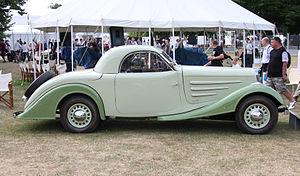
La Peugeot 601 est une automobile de la marque Peugeot produite de 1934 à 1935.